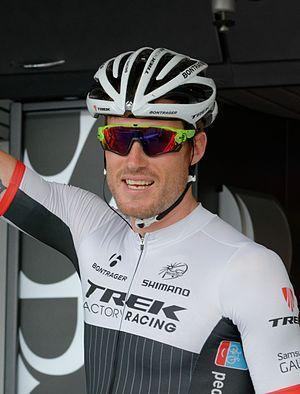
Le 17 janvier est le 17ème jour de l’année du calendrier grégorien. Il reste 348 jours avant la fin de l'année, 349 si elle est bissextile.